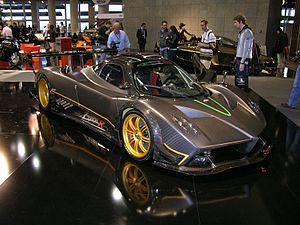
La Pagani Zonda est une supercar du constructeur automobile italien Pagani produite depuis 1999 au rythme d'environ vingt-cinq unités par an. En décembre 2005, soixante Zonda, toutes versions confondues, avaient été construites. Elle existe en coupé et en roadster, possède un moteur en position centrale arrière et est principalement composée en matériaux composites à base de fibre de carbone.